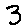
Label: 3